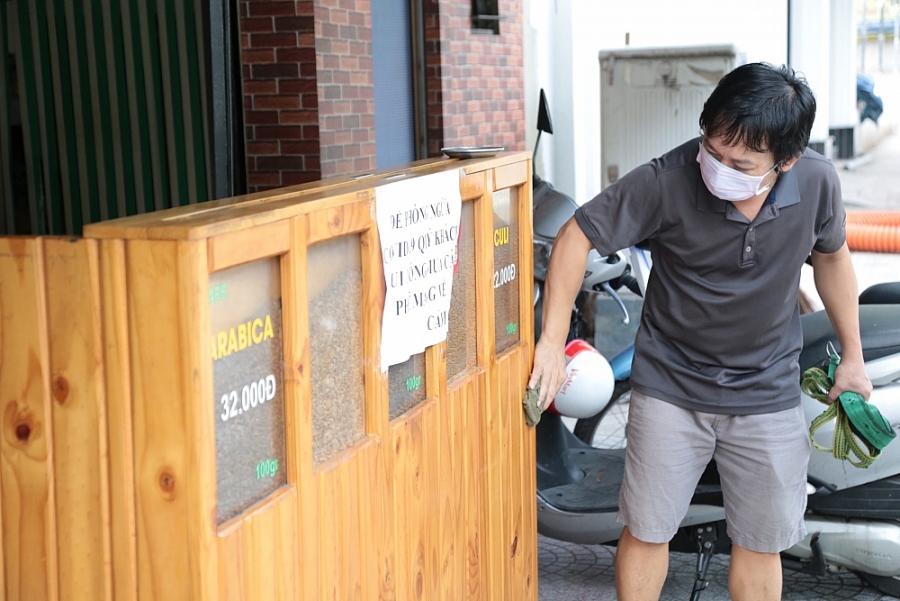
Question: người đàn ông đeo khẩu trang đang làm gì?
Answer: đang lau chùi tủ